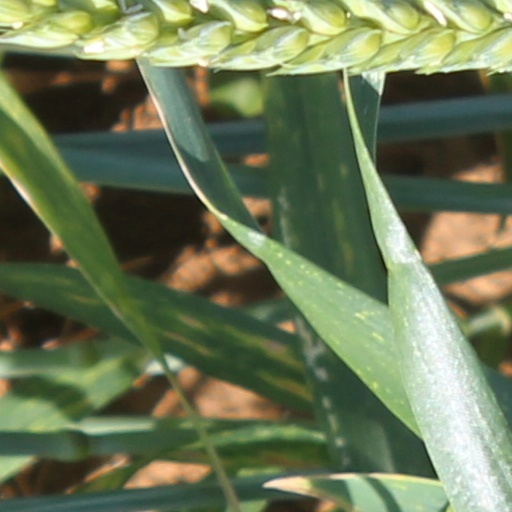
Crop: wheat